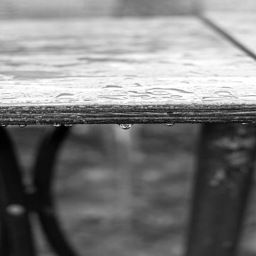
water drops on the table